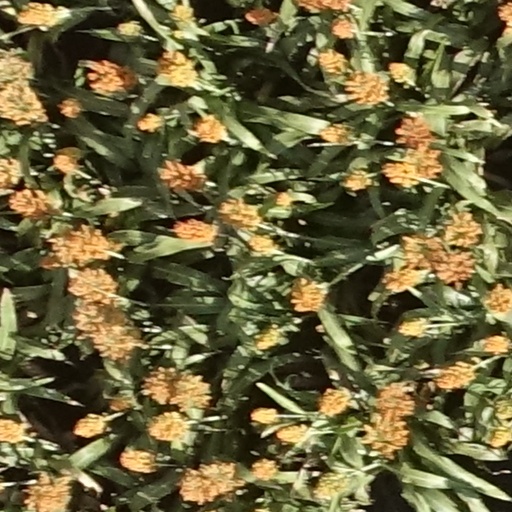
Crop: sorghum